Oliver Mtukudzi

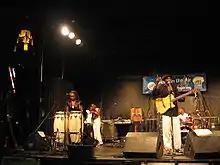
Oliver Mtukudzi and the Black Spirits

Mtukudzi grew up in Highfield, in Salisbury (modern-day Harare) in Southern Rhodesia. He began performing in 1977 when he joined the Wagon Wheels, a band that also featured Thomas Mapfumo and fellow guitarist James Chimombe. They were given the rare opportunity by Paul Tangi Mhova Mkondo, an African nationalist and music promotor, who provided money and resources to the group. He allowed them to perform at Club Mutanga (Pungwe) which, at the time, was the only night club available for blacks under Rhodesia's policy of segregation. Their single "Dzandimomotera" went gold and Tuku's first album followed, which was also a major success. Mtukudzi was also a contributor to Mahube, Southern Africa's "supergroup".